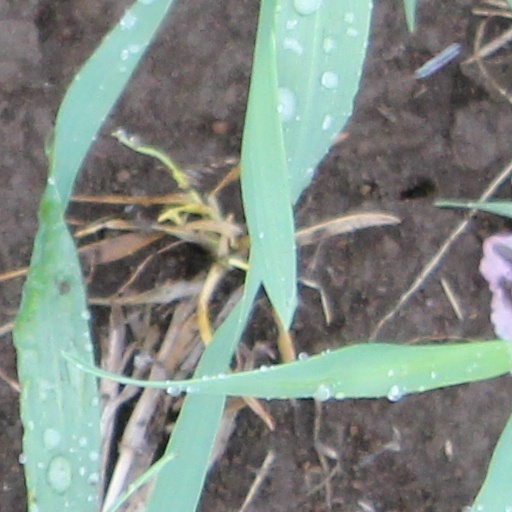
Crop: wheat